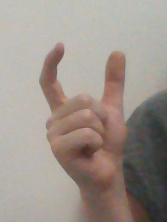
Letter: nun